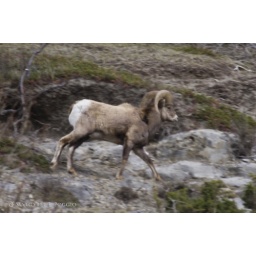
Male bighorn sheep (Ovis Canadensis) through the bus window in Jasper National Park, Alberta, Canada.